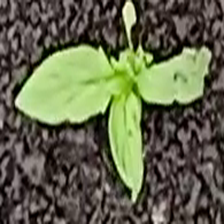
Weed species: Kena_(Commplina_benghalensio)